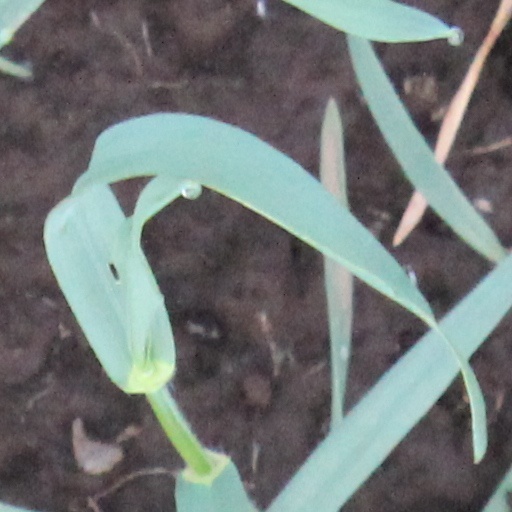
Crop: wheat